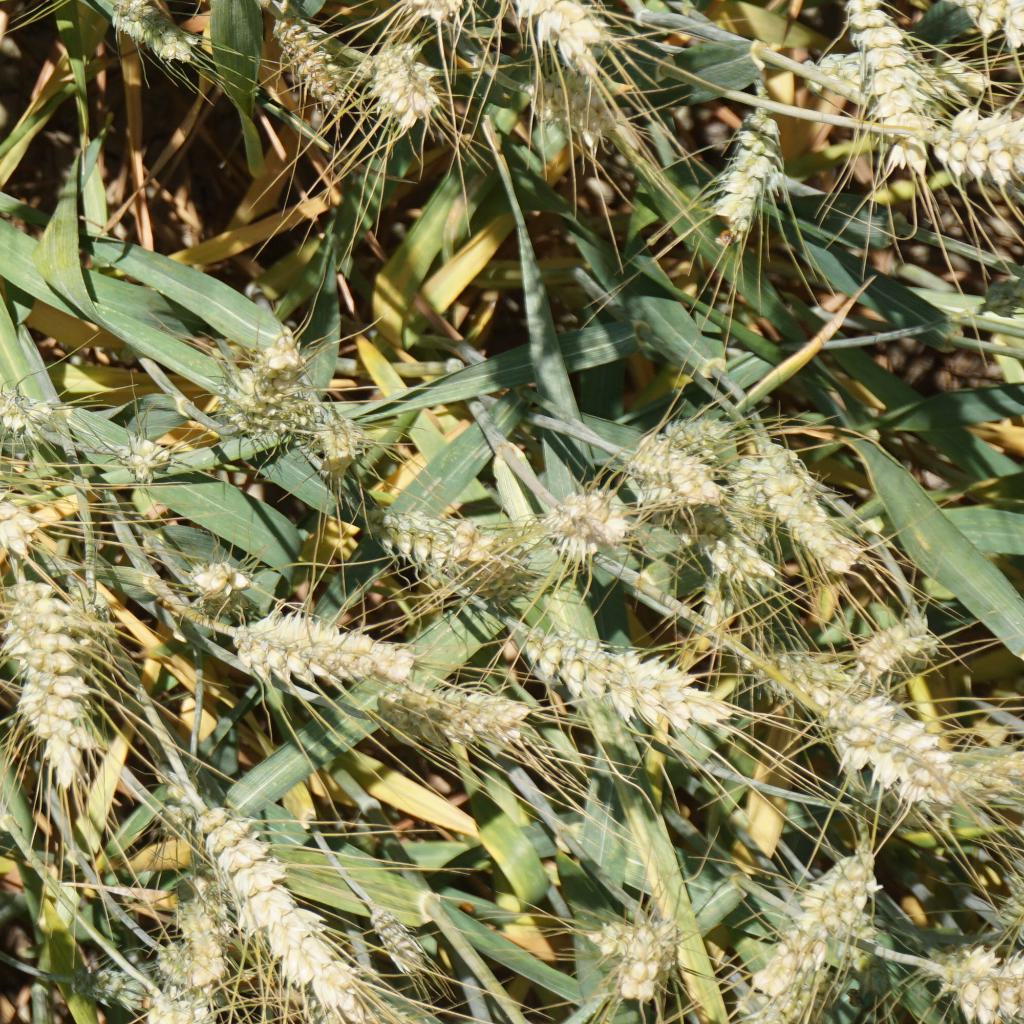
Country: France
Location: Gréoux
Wheat development stage: Filling - Ripening